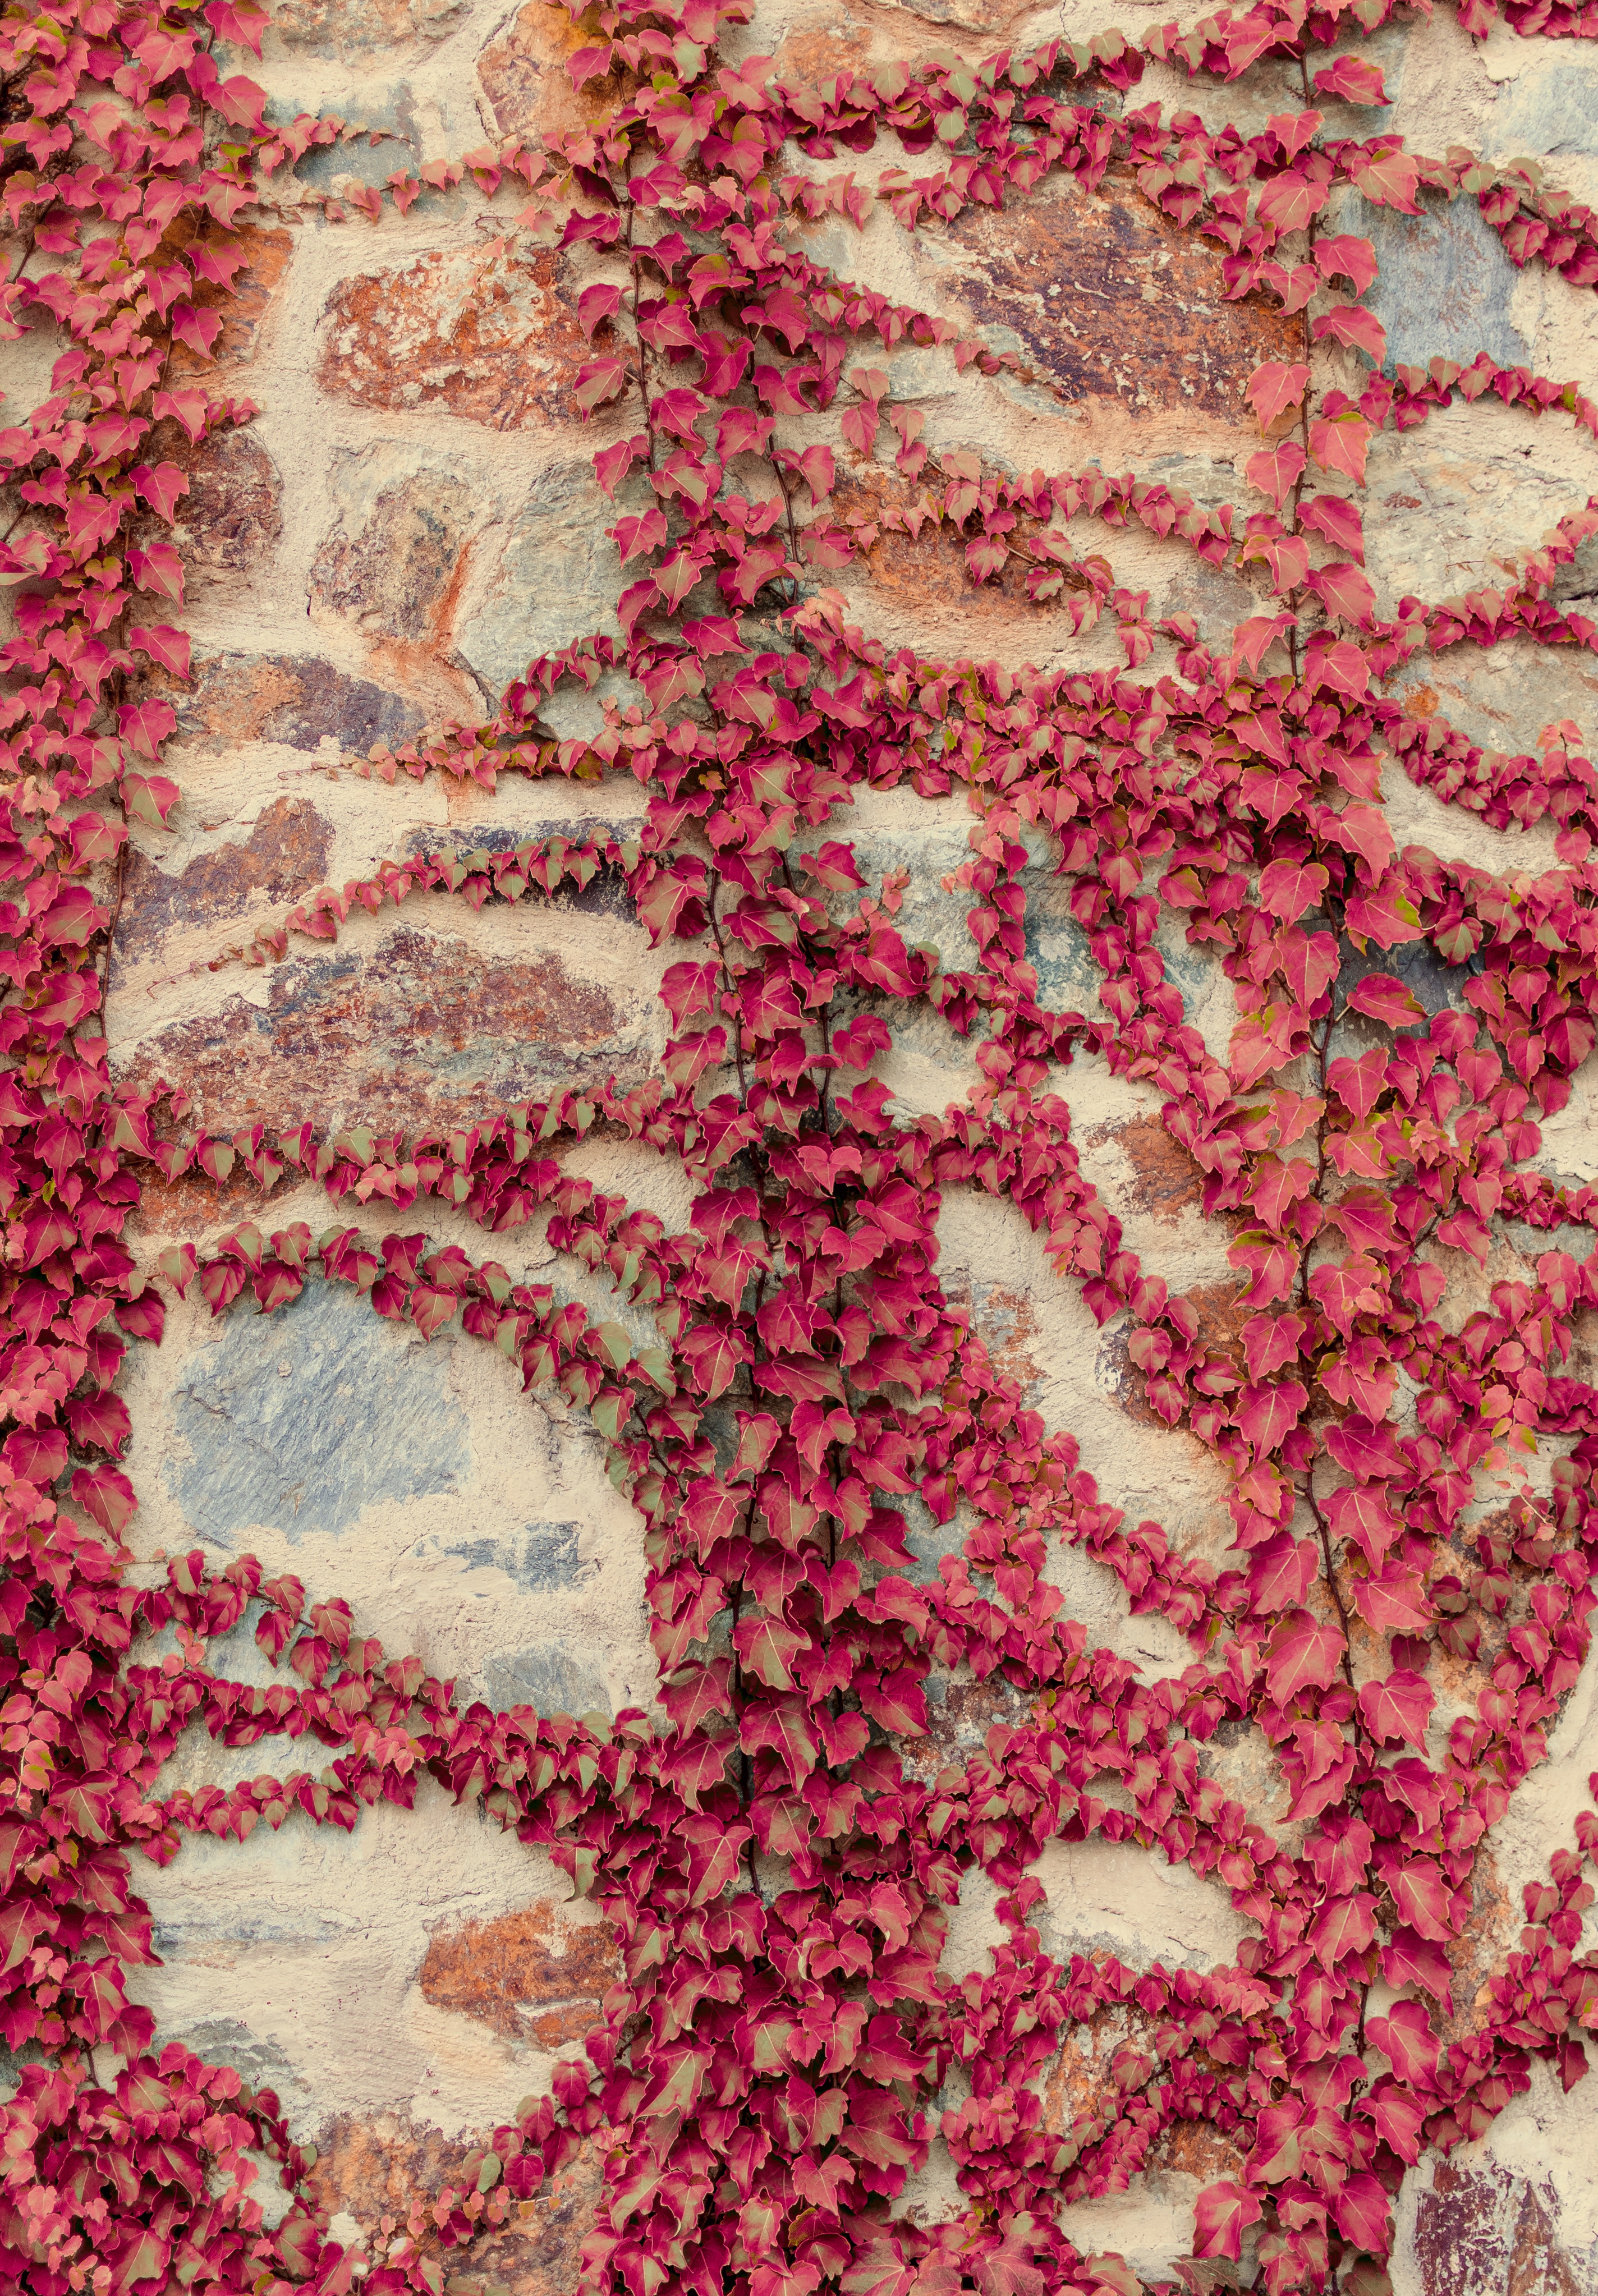
nature, plant, vine, flower, pattern, red, autumn, park, garden, material, leaves, textile, art, design, vegetation, carpet, tapestry, autumn leaves, outbreak, flooring, bed sheet